Evangelical Lutheran Church of Latvia

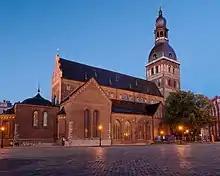
Riga Cathedral

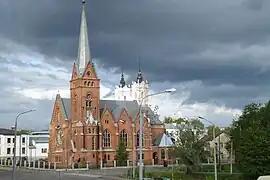
Daugavpils Martin Luther Cathedral

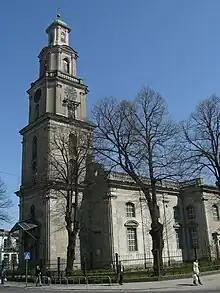
Liepāja Holy Trinity Cathedral

The Evangelical Lutheran Church of Latvia (or LELB) is a Lutheran Protestant church in Latvia. Latvia's Lutheran heritage dates back to the Reformation. Both the Nazi and communist regimes persecuted the church harshly before religious freedom returned to Latvia in 1988. In contrast to Estonia, where state atheism reduced the once 80% Lutheran majority to barely 10% by 2011, the Latvian Lutheran church saw its membership drop to around 20% but has recovered and now includes approximately 30% of the population. The church reports having 250,000 members according to the Lutheran World Federation.